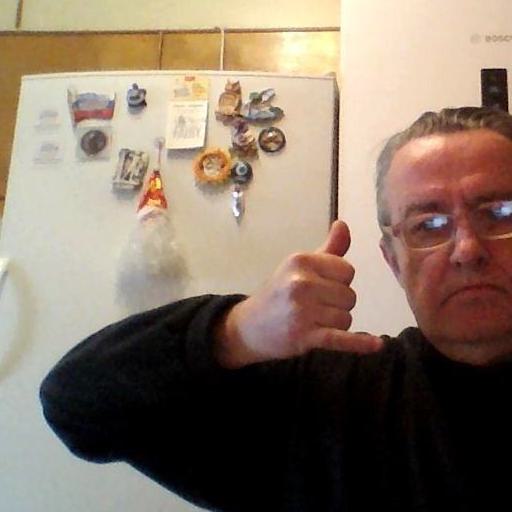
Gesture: call